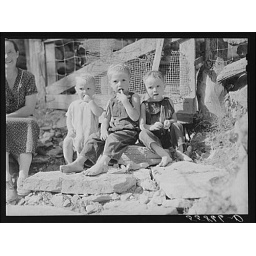
kids in pine mountain